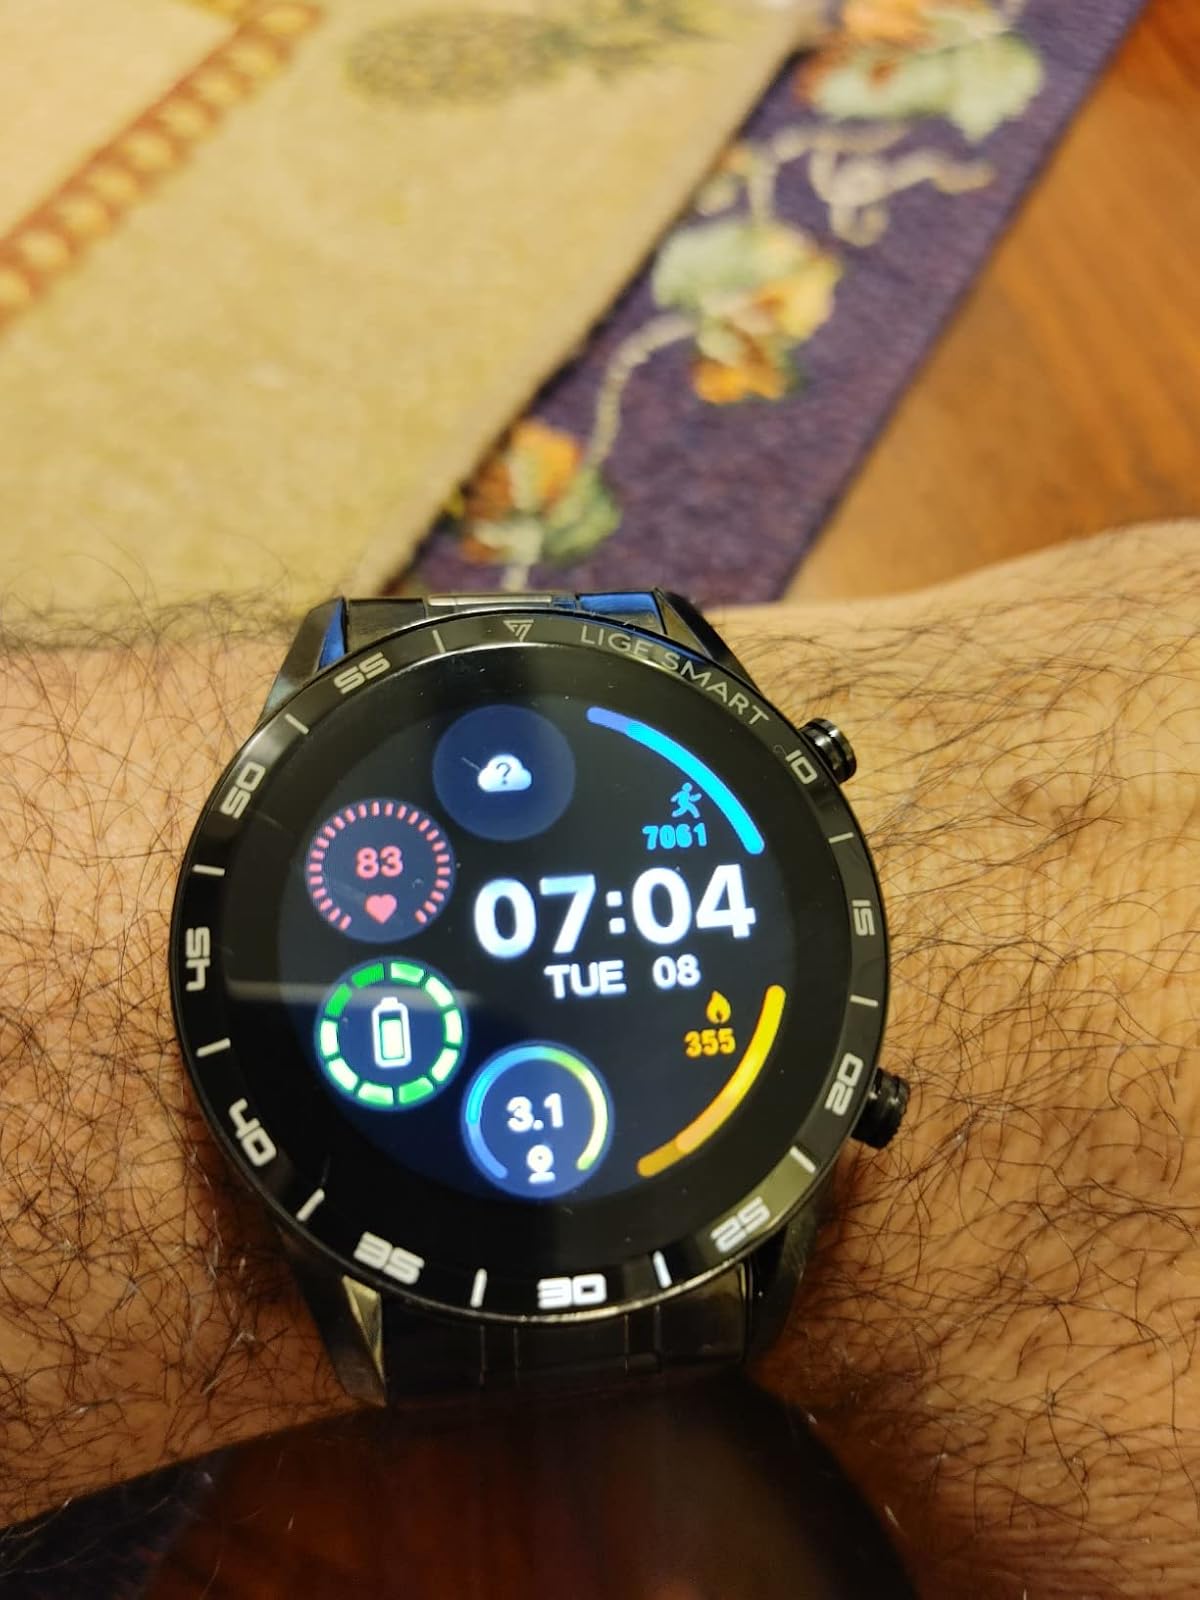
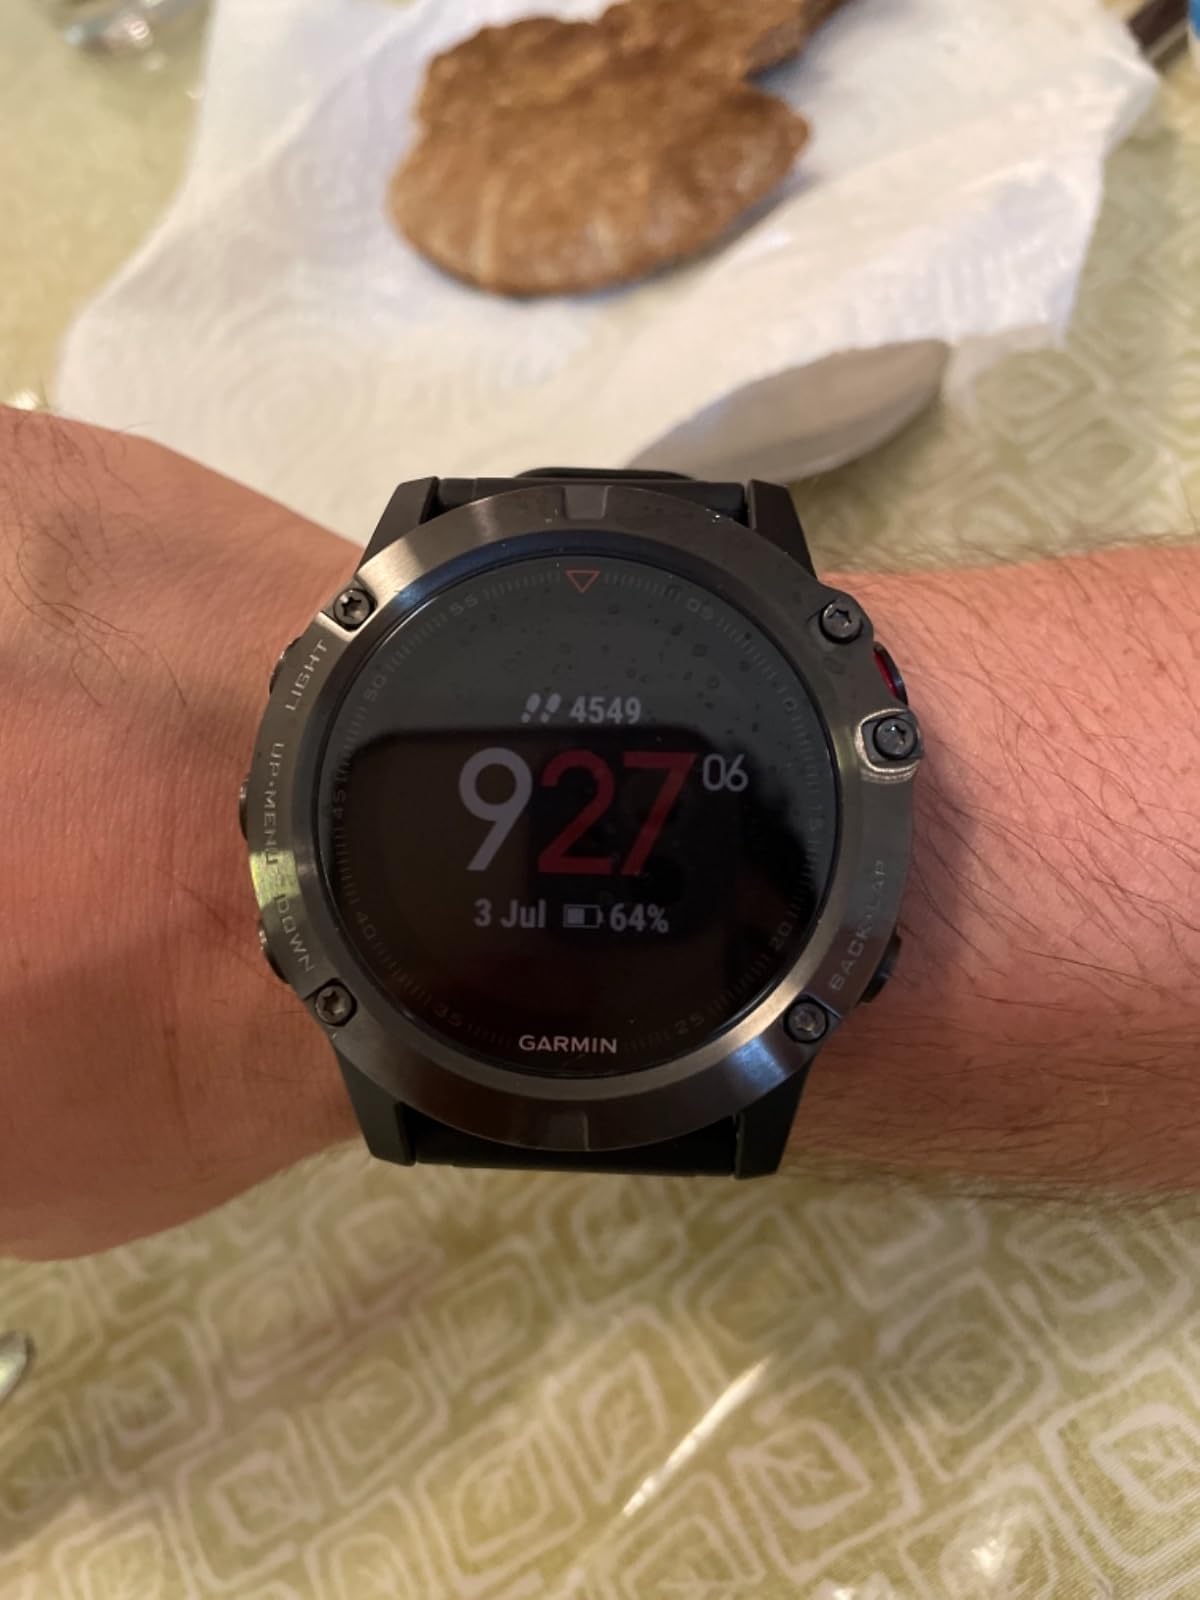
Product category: smartwatch
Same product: no